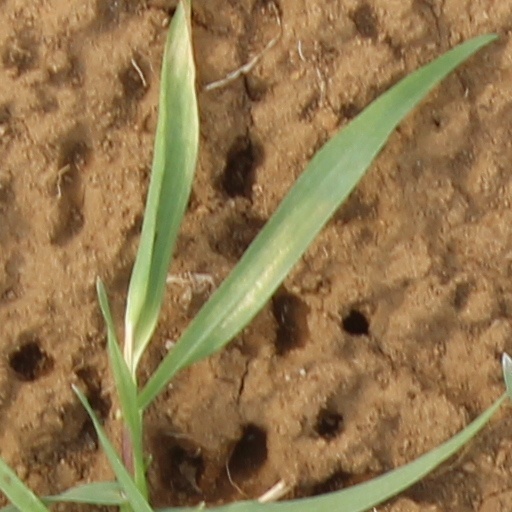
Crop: wheat